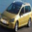
Label: automobile